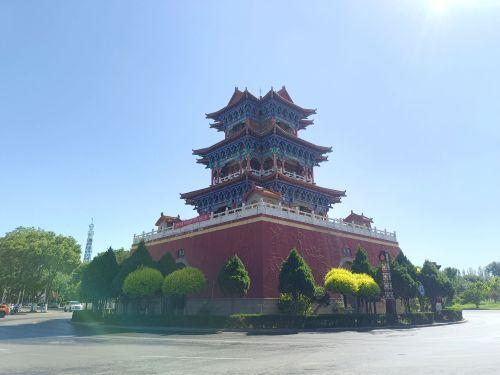
地标名称：鼓楼
所在城市：银川市·灵武市